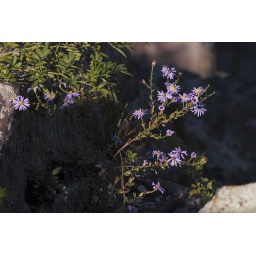
These little purple and yellow flowers were growing around the rocks and on the faces of the cliffs leading down to the river.